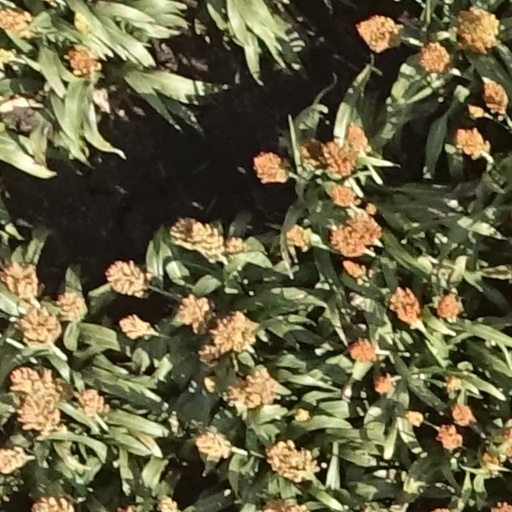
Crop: sorghum